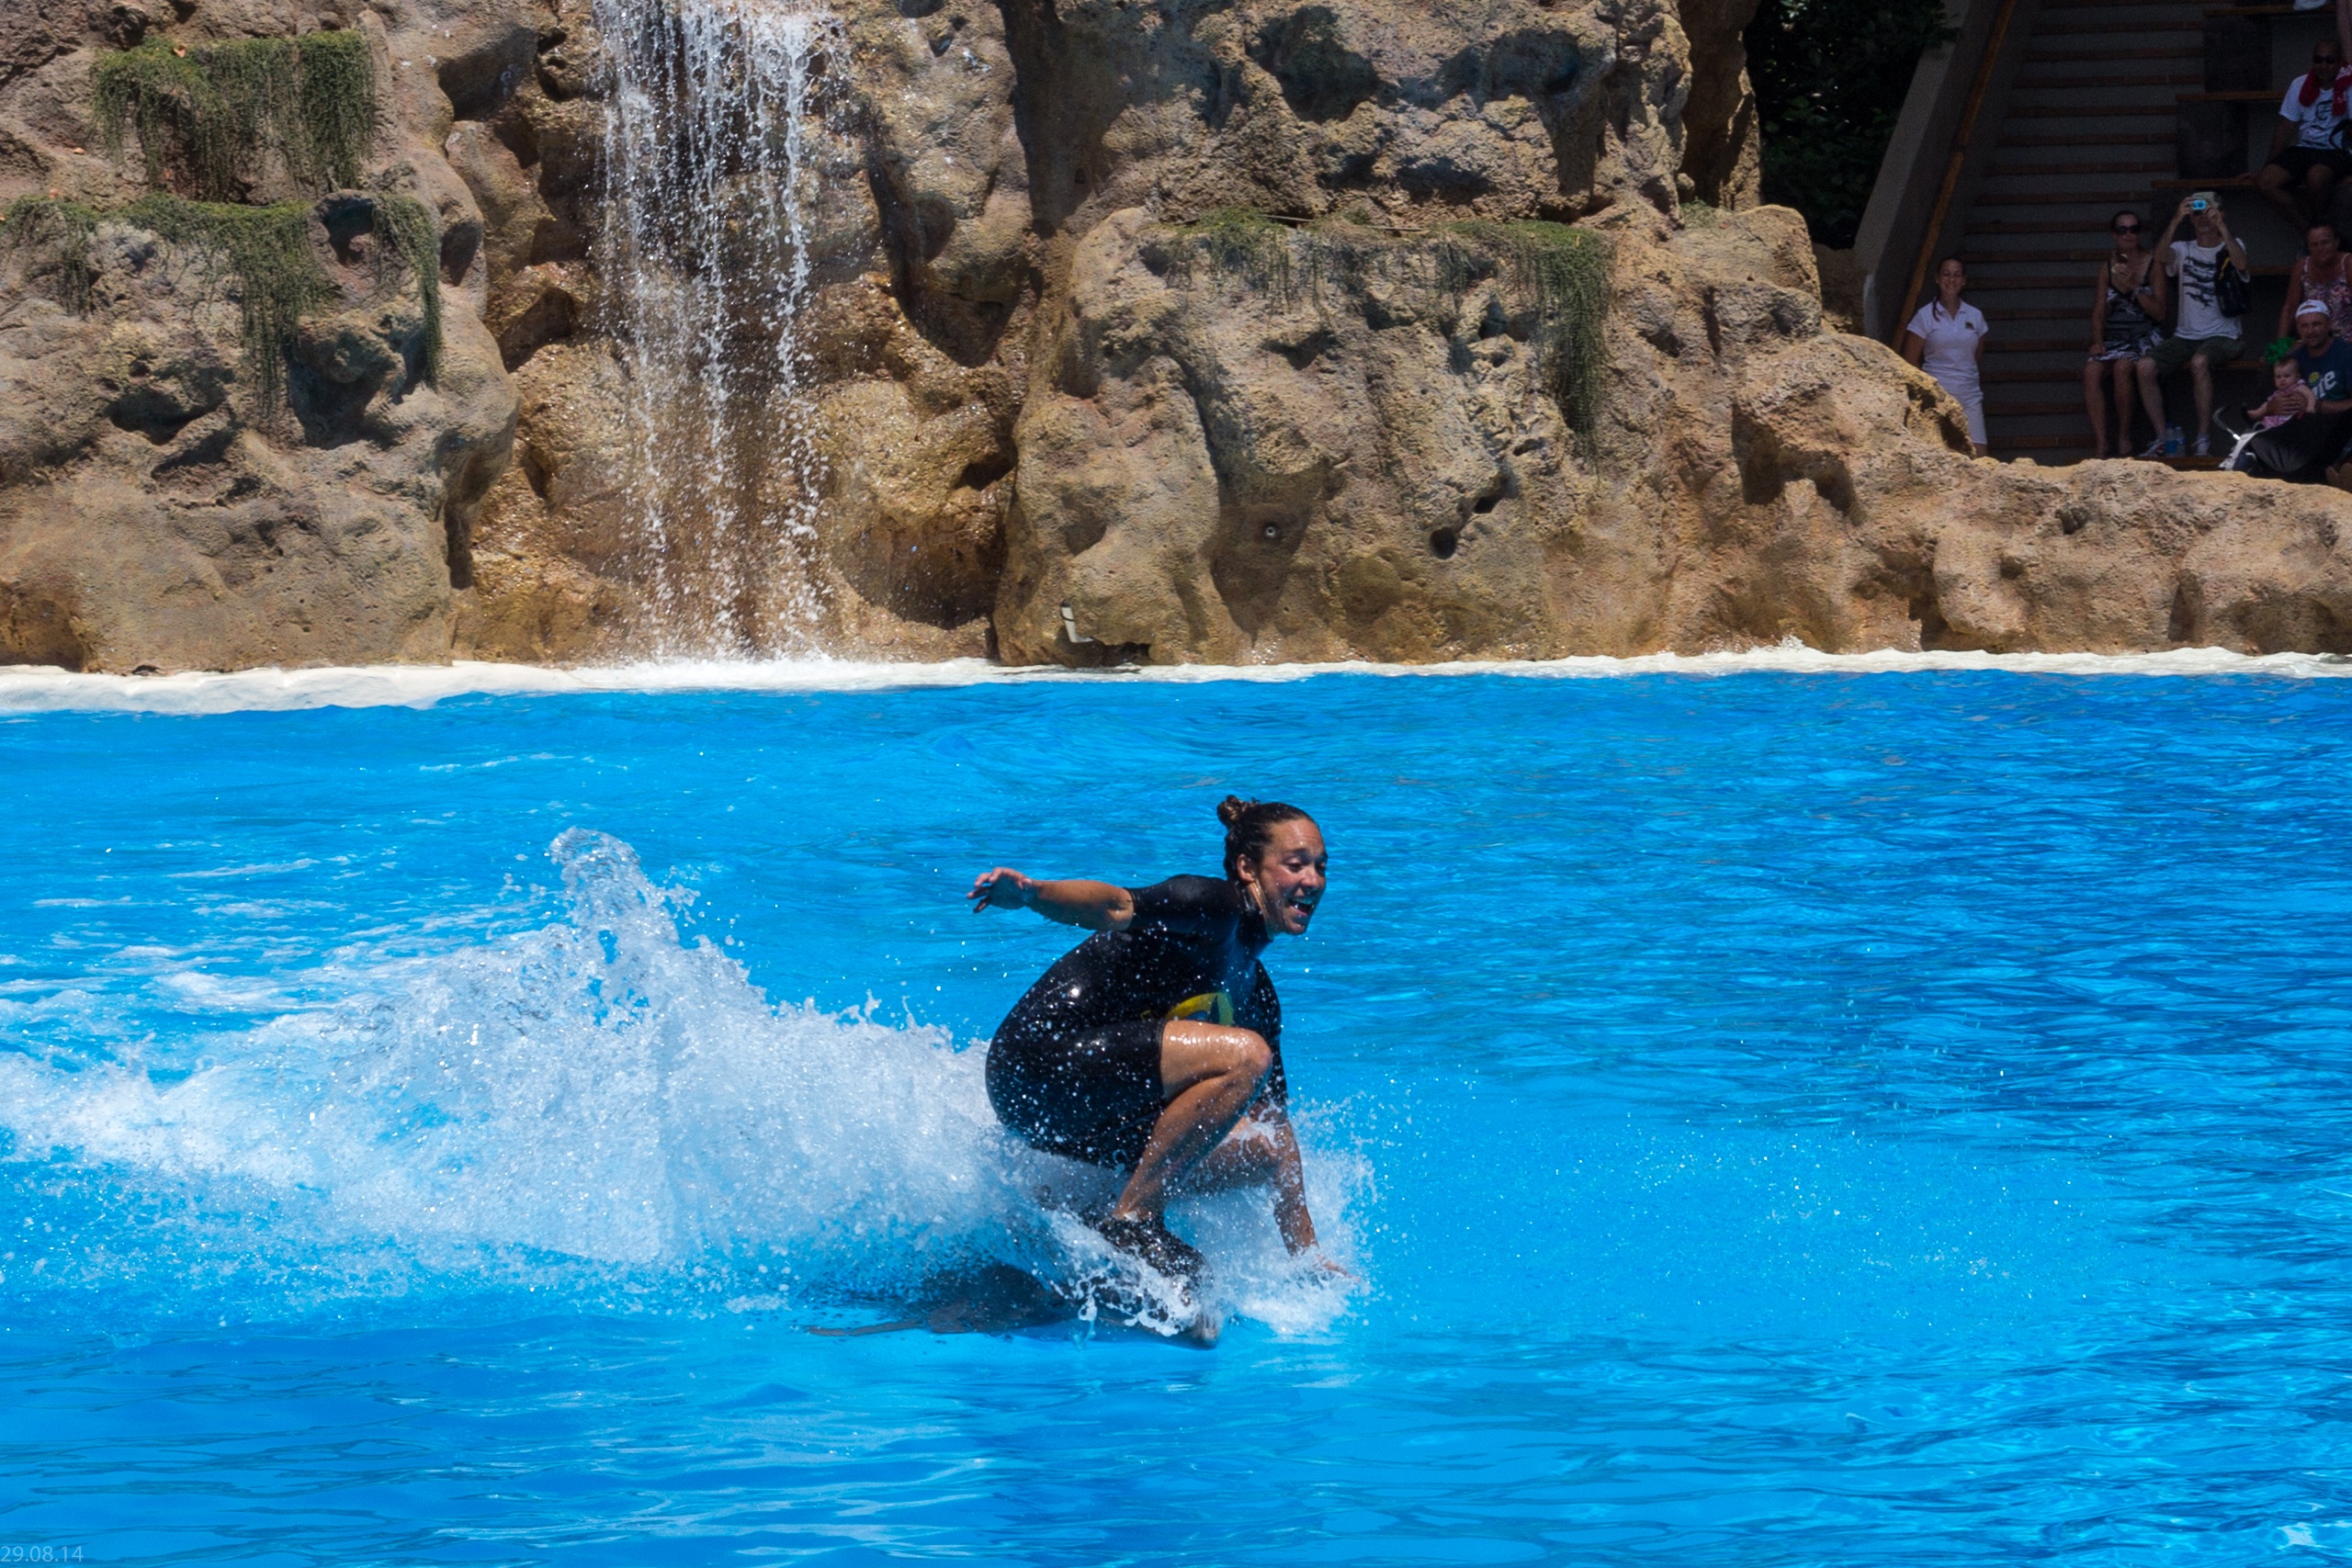
sea, water, woman, vacation, show, extreme sport, trainer, boating, dolphin, loropark, marine mammal, dolphin show, dolphin ride